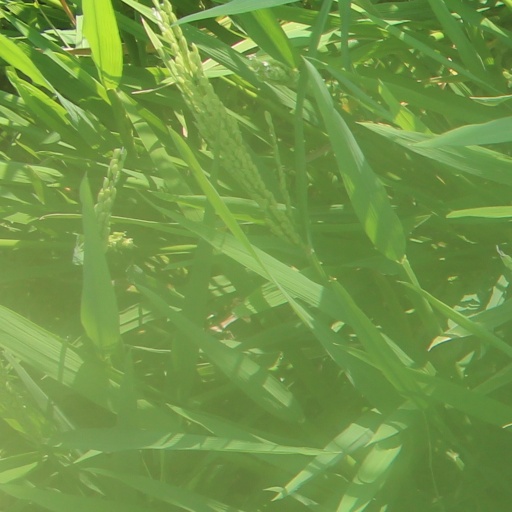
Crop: rice